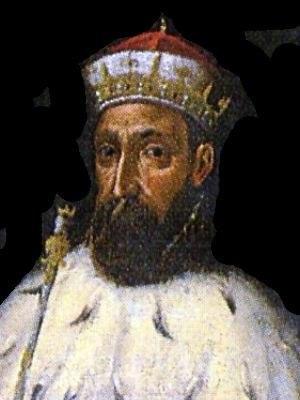
Giannotto Lomellini est un doge de Gênes du 10 octobre 1571 au 10 octobre 1573.